Grandval railway station

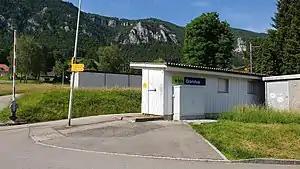
The station in 2018

Grandval railway station is a railway station in the municipality of Grandval, in the Swiss canton of Bern. It is an intermediate stop on the standard gauge Solothurn–Moutier line of BLS AG and is served by local trains only.